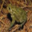
Label: frog